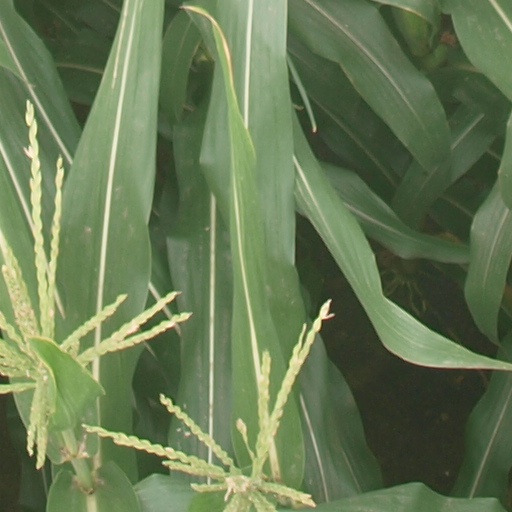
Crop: maize; corn